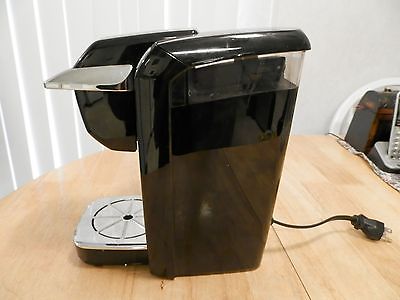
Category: coffee maker